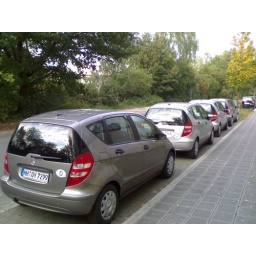
Manual and on the co-drivers seat and the drivers seat still in plastic protective film at all benz